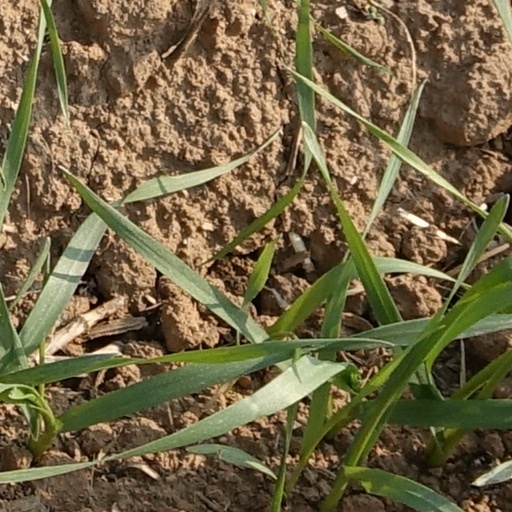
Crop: wheat